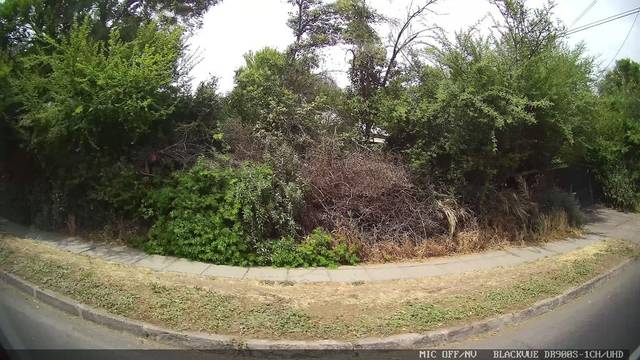
Region: Chile
Coordinates: -33.454, -70.522